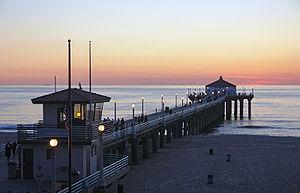
Manhattan Beach est une ville située dans le comté de Los Angeles, dans l'État de Californie aux États-Unis, sur la côte pacifique, au sud de El Segundo et au nord de Hermosa Beach. Sa population s’élevait à 35 135 habitants lors du recensement de 2010, estimée à 35 924 habitants en 2017.